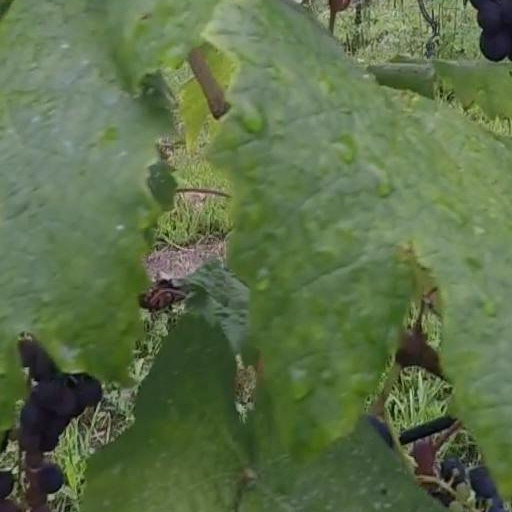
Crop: grape